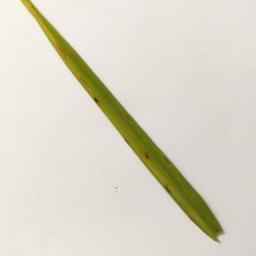
Label: Rice___Brown_Spot